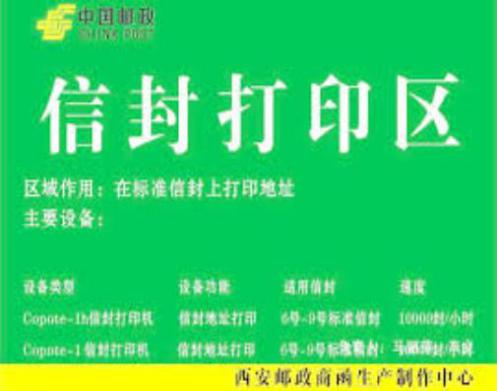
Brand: china post group corporation
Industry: Others